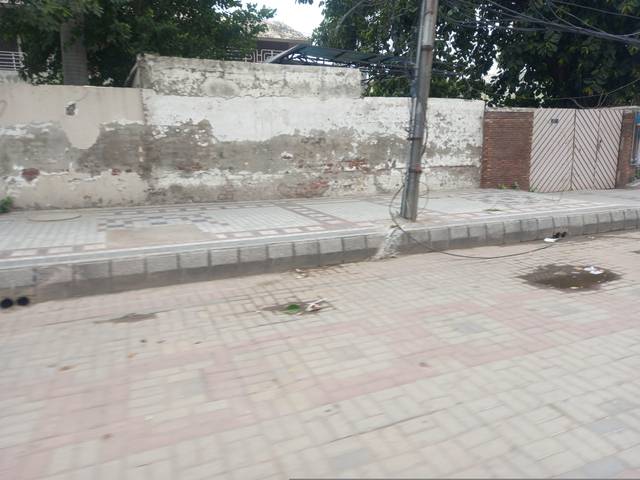
Region: Pakistan
Coordinates: 31.508, 74.347